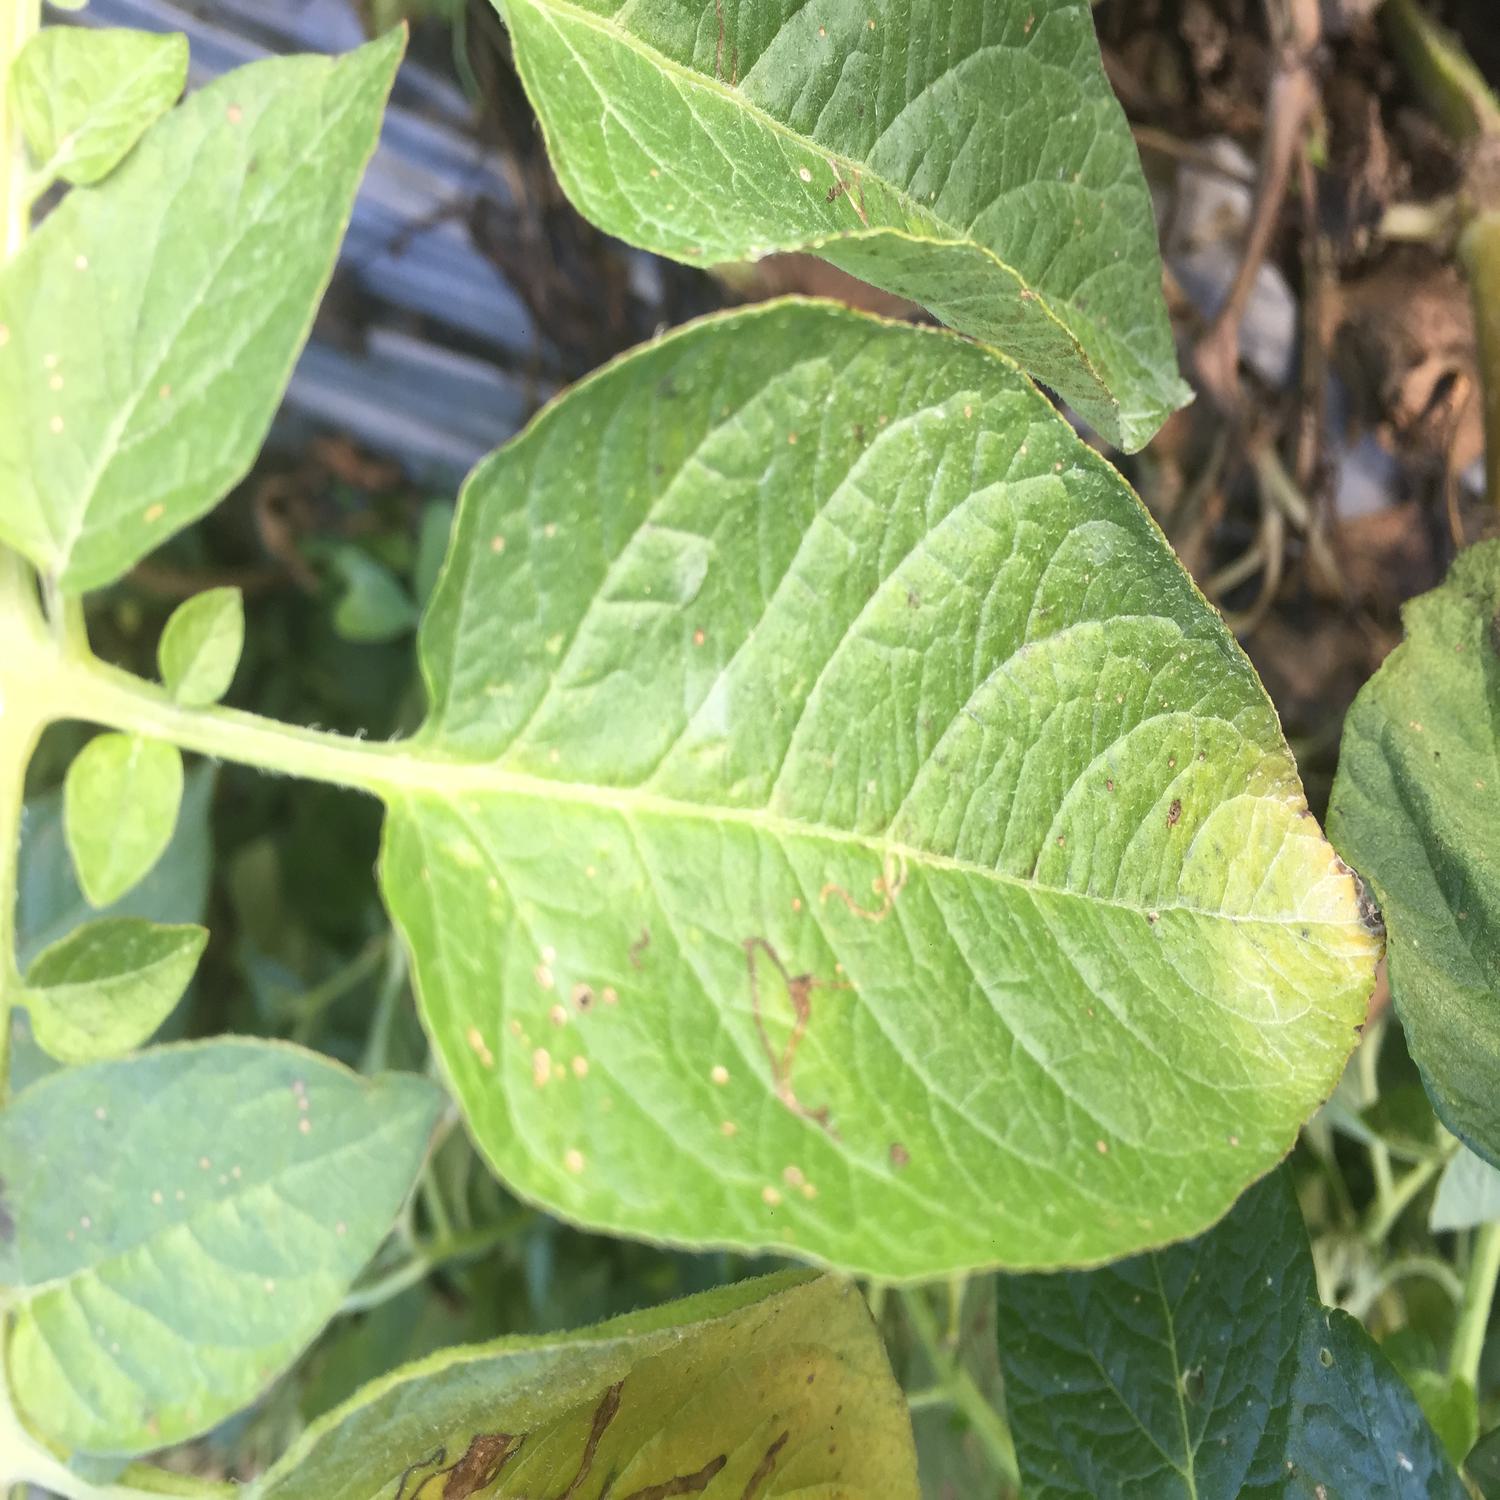
Label: Pest